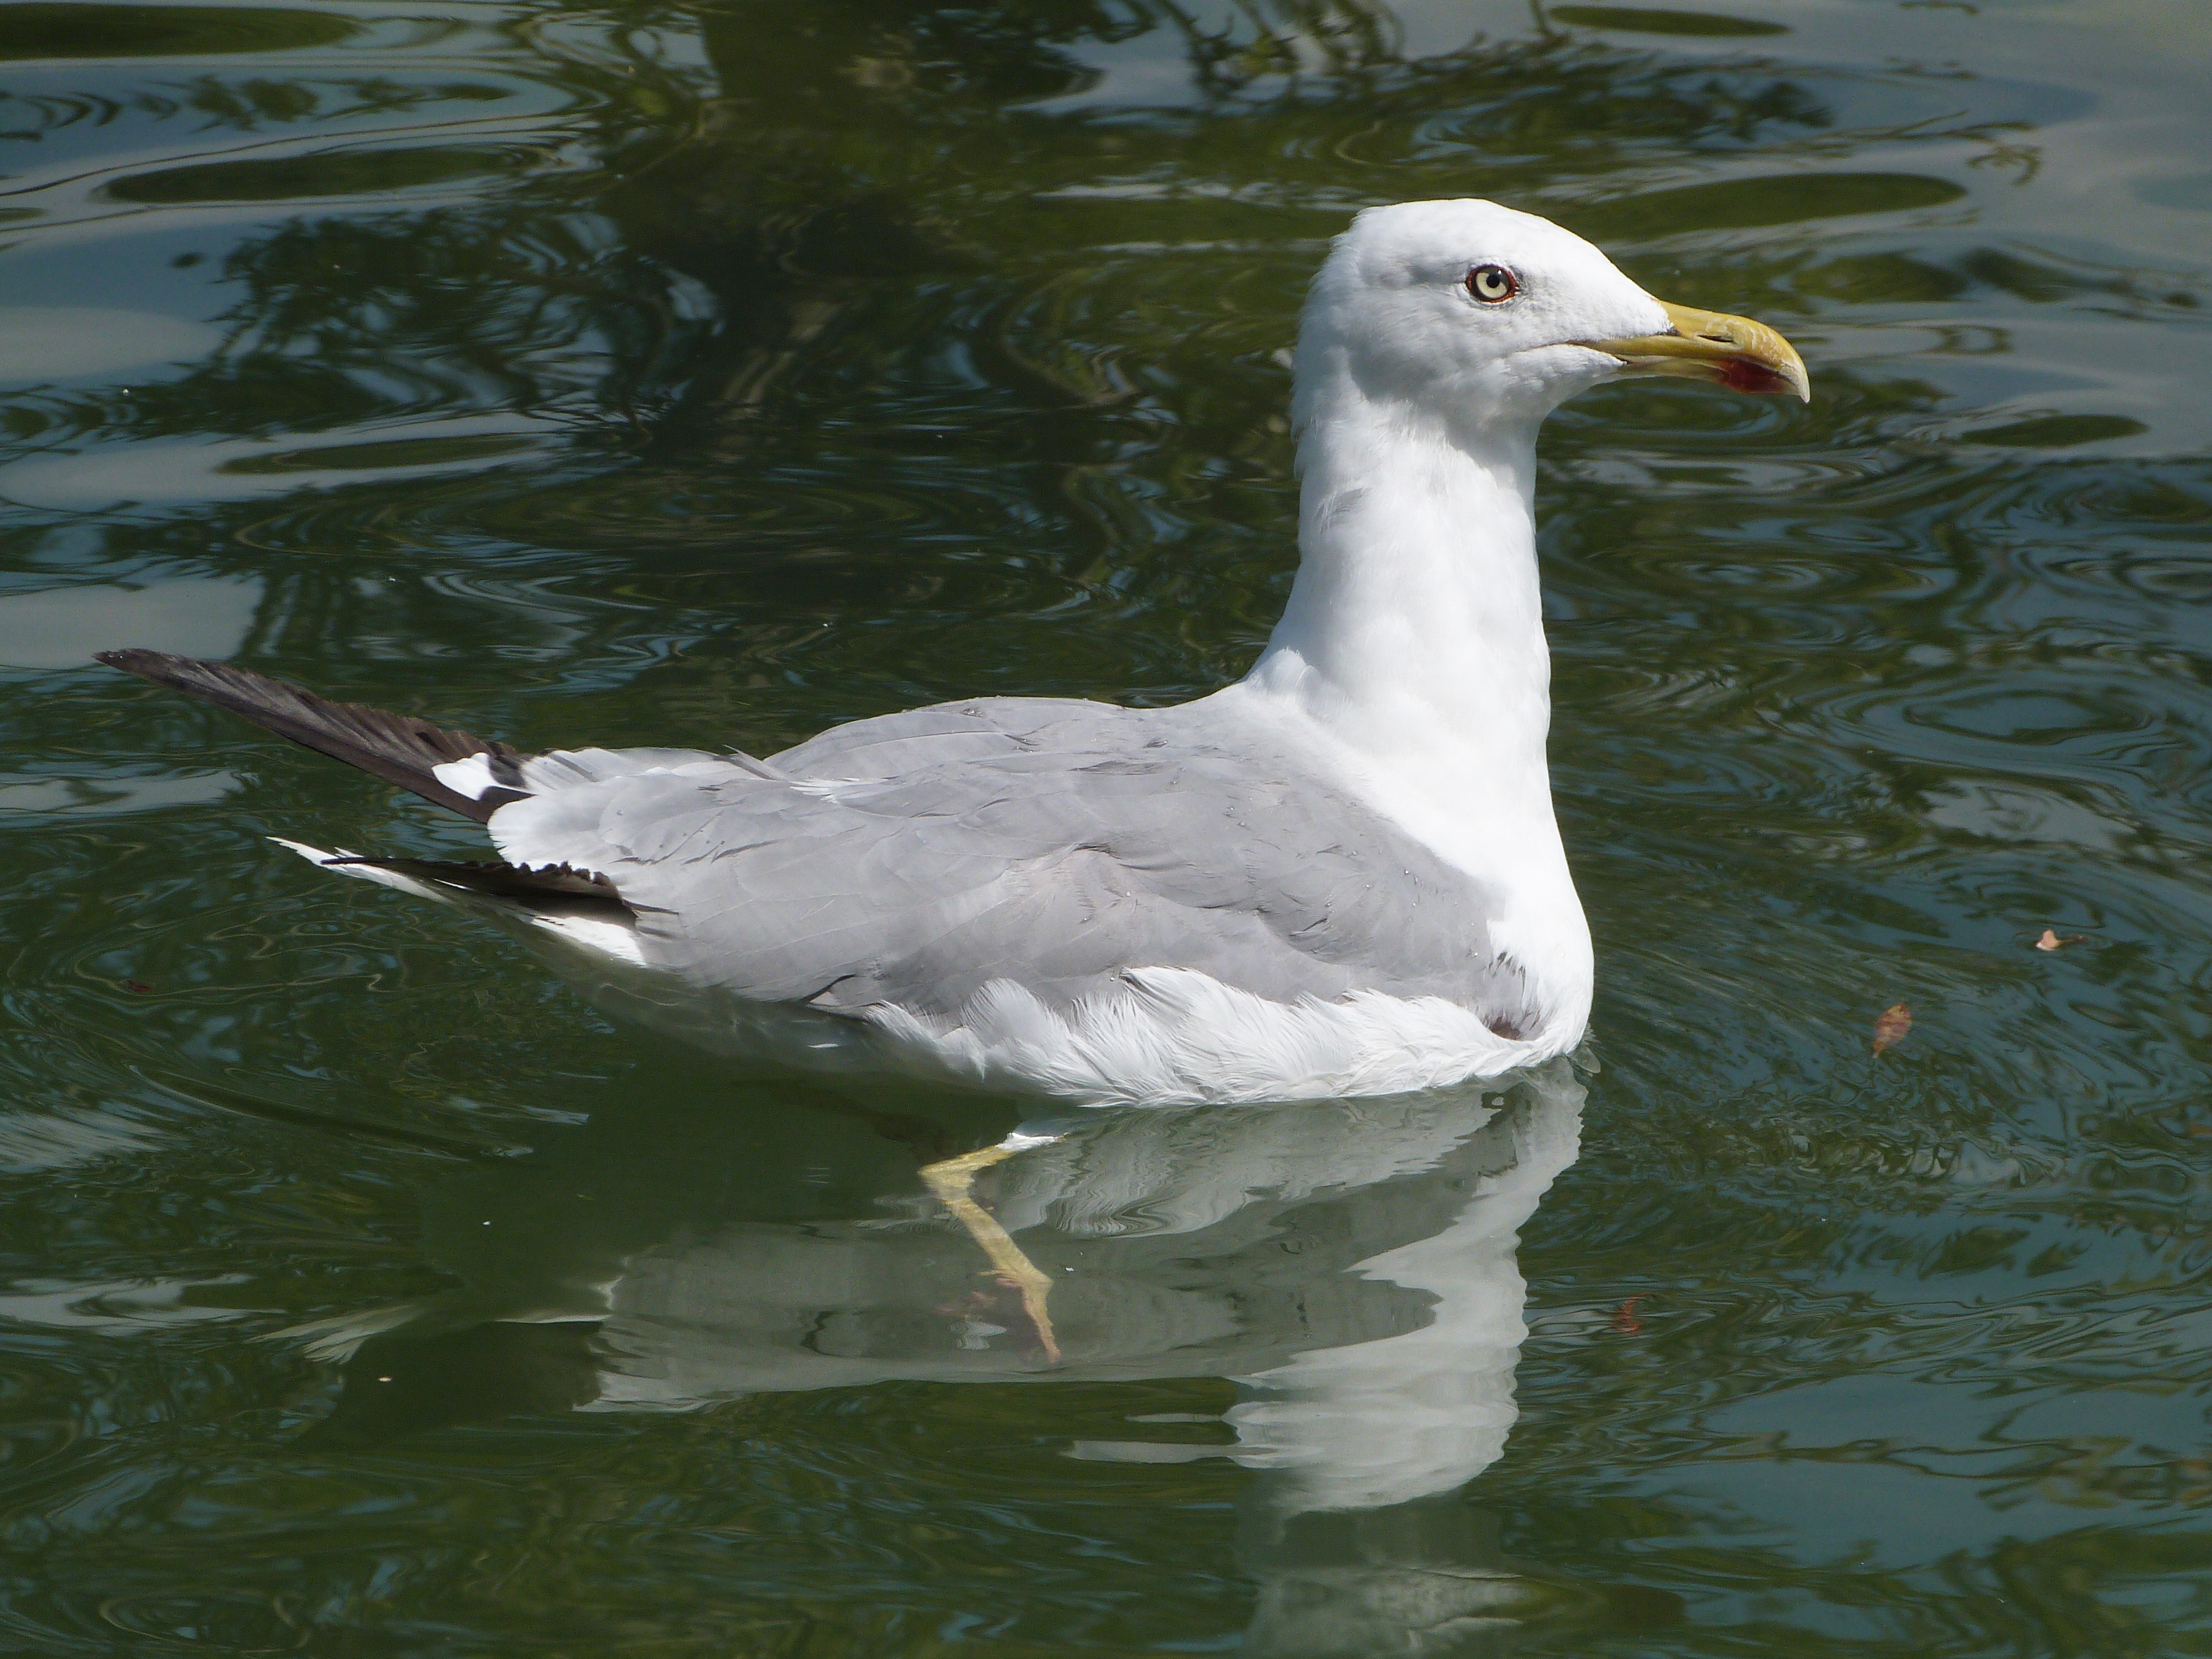
nature, bird, wing, animal, seabird, seagull, wildlife, reflection, gull, beak, fauna, vertebrate, ave, water bird, yellow legged gull, european herring gull, ducks geese and swans, yellow legged, larus michahellis